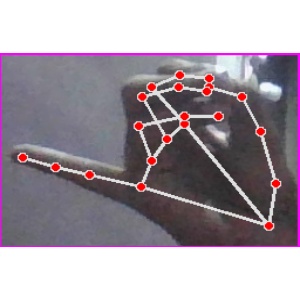
अक्षर: च